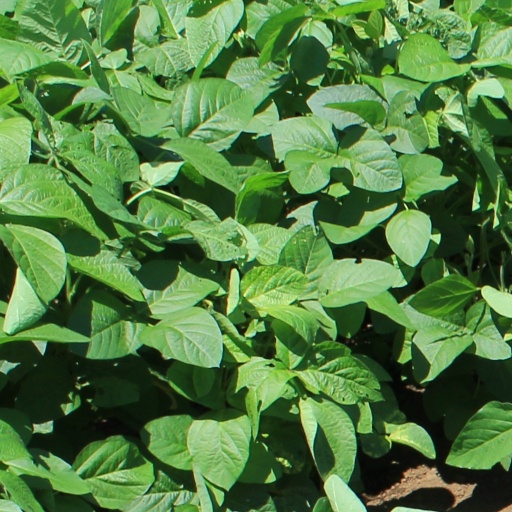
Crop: soybean